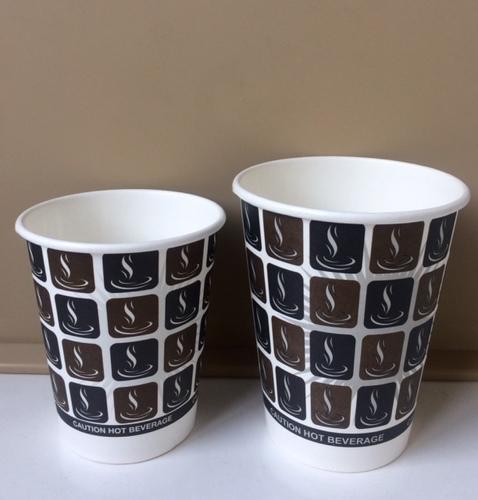
Label: paper